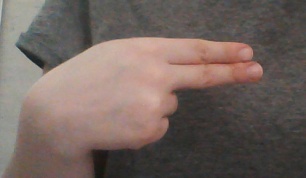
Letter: ain